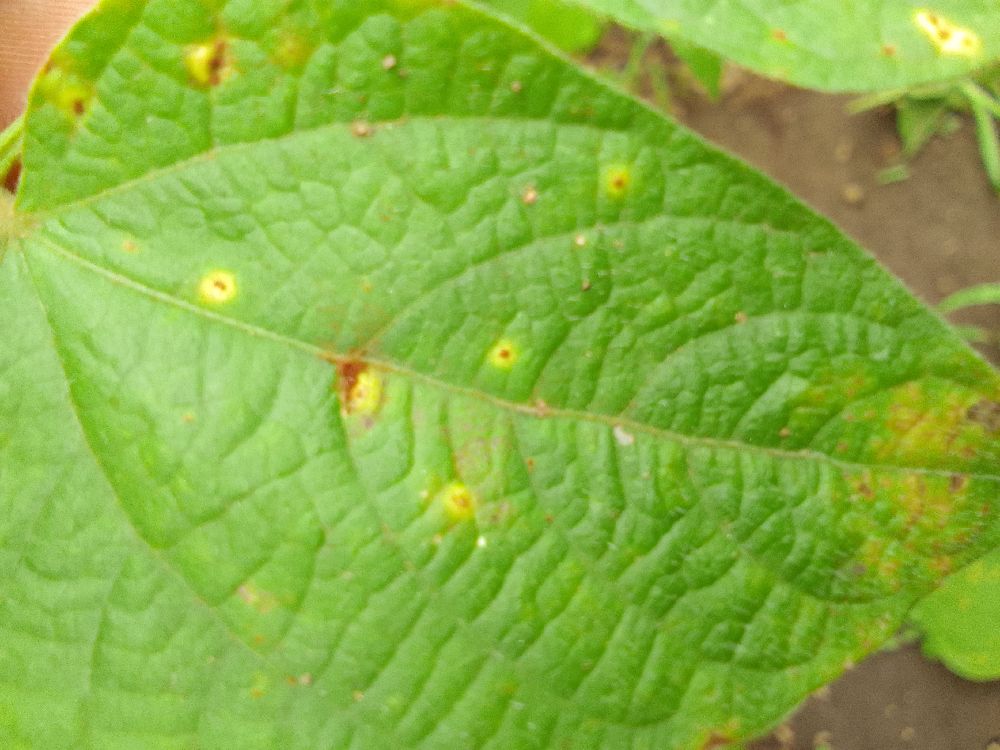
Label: rust